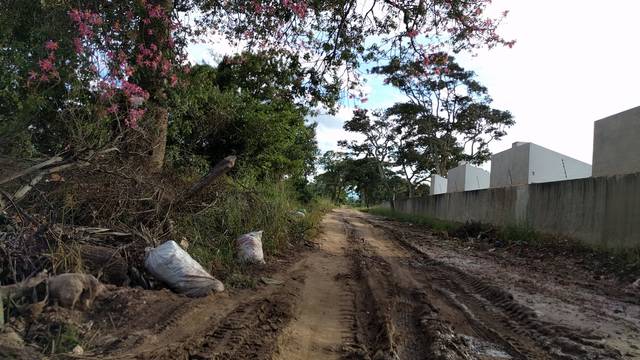
Region: Bolivia
Coordinates: -17.852, -63.259